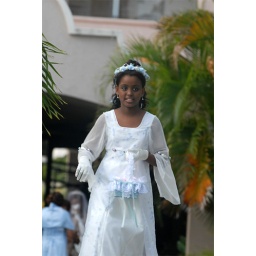
The daughter of the bride, as flower girl. She's making her way over a bridge to center stage.